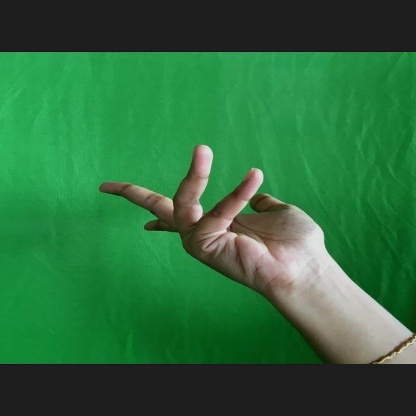
Mudra: Alapadmam